PJ Harvey

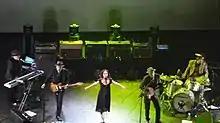
John Parish and Harvey performing live in 2009. Parishwhom Harvey describes as her "musical soulmate"has been working with Harvey for over 20 years

On 16 January 2015, PJ Harvey began recording her ninth studio album, "The Hope Six Demolition Project", in front of a live audience. A custom built recording studio was made in London's Somerset House. "Uncut" magazine noted that much like her previous album "Let England Shake", many of the lyrics were politically charged, but this time it was more globally focused. While recording she was shown to be using saxophones, an autoharp and a bouzouki. Flood was confirmed to be the producer of the album. On 18 December 2015, Harvey released a 20-second teaser for the album, which contained a release date of spring 2016.